Māori history

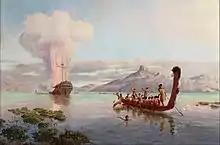
"The Blowing Up of the Boyd" by Louis John Steele, 1889

The New Zealand historian, Michael King, describes the Māori as "the last major human community on earth untouched and unaffected by the wider world". Besides a brief offshore skirmish with Abel Tasman in 1642, the first encounter with the outside world took place with Captain Cook's party on his first voyage in 1769, followed by later contact in 1773 and 1777 during the second and third voyages. Cook spent time mapping the islands in 1769 and meeting Māori, particularly in the Marlborough Sounds in 1777. Cook and his crew recorded their impressions of Māori at the time. This early contact proved problematic and sometimes fatal, with some Europeans being cannibalised.